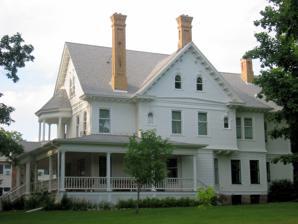
Building: Patrick Casey House
Country: United States of America
Year built: 1901
Historic house in Minnesota, United States United States historic place Patrick Casey House U.S. National Register of Historic Places The Patrick Casey House from the southwest Show map of Minnesota Show map of the United States Location 4th Street SE and 2nd Avenue SE, Aitkin, Minnesota Coordinates 46°31′35.5″N 93°42′13″W / 46.526528°N 93.70361°W / 46.526528; -93.70361 Area Less than one acre Built 1901 Architect N.J. Holden Architectural style Queen Anne , Romanesque Revival MPS Aitkin County MRA NRHP reference No. 82002925 Designated April 16, 1982 The Patrick Casey House is a historic house in Aitkin, Minnesota , United States.  It was built in 1901 in a mix of Queen Anne and Neoclassical styles.  Original owner Patrick Casey (1849–1910) was a partner in the Potter/Casey Company , the region's leading retail chain.  The house was listed on the National Register of Historic Places in 1982 for having local significance in the themes of architecture and commerce. It was nominated for its association with one of Aitkin's most prominent businessmen at the turn of the 20th century, and for being one of northern Minnesota's few architecturally distinctive residences outside of Duluth and the Iron Range cities. History Patrick Casey moved to Aitkin in his 20s, first working as a teamster in logging camps.  However he met Warren Potter, a former Civil War colonel who owned a series of retail stores in the area.  Casey was hired as the manager of Potter's branch in Grand Rapids .  When Potter's business partner David Williard retired, Casey was offered the partnership.  Together the two men built the renamed Potter–Casey Company into the region's leading retailer. Patrick Casey married Elizabeth Emma Killeen in 1882.  They went on to have seven children, though their son Albert Edward Casey drowned at age seven.  After Patrick Casey's death in 1910, his widow continued to live in the house for many years.  She ultimately downsized and donated the house to the Benedictine Sisters of Duluth, who reopened the building as Maryhill Academy , a parochial school, in 1939.  The school closed in 1968, and the following year a portion of the original 22-acre (8.9 ha) estate was sold off to build an apartment complex.  The Casey House saw use as a group home , first for teenage girls, then in the 1980s for adults with mental disabilities.  In 2001 the building was sold again and refurbished as a single-family home. See also National Register of Historic Places listings in Aitkin County, Minnesota References